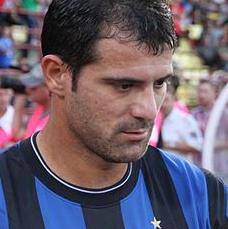
Age: 30